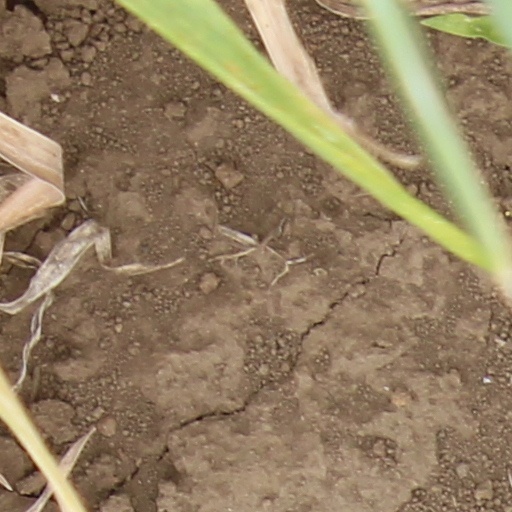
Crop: wheat